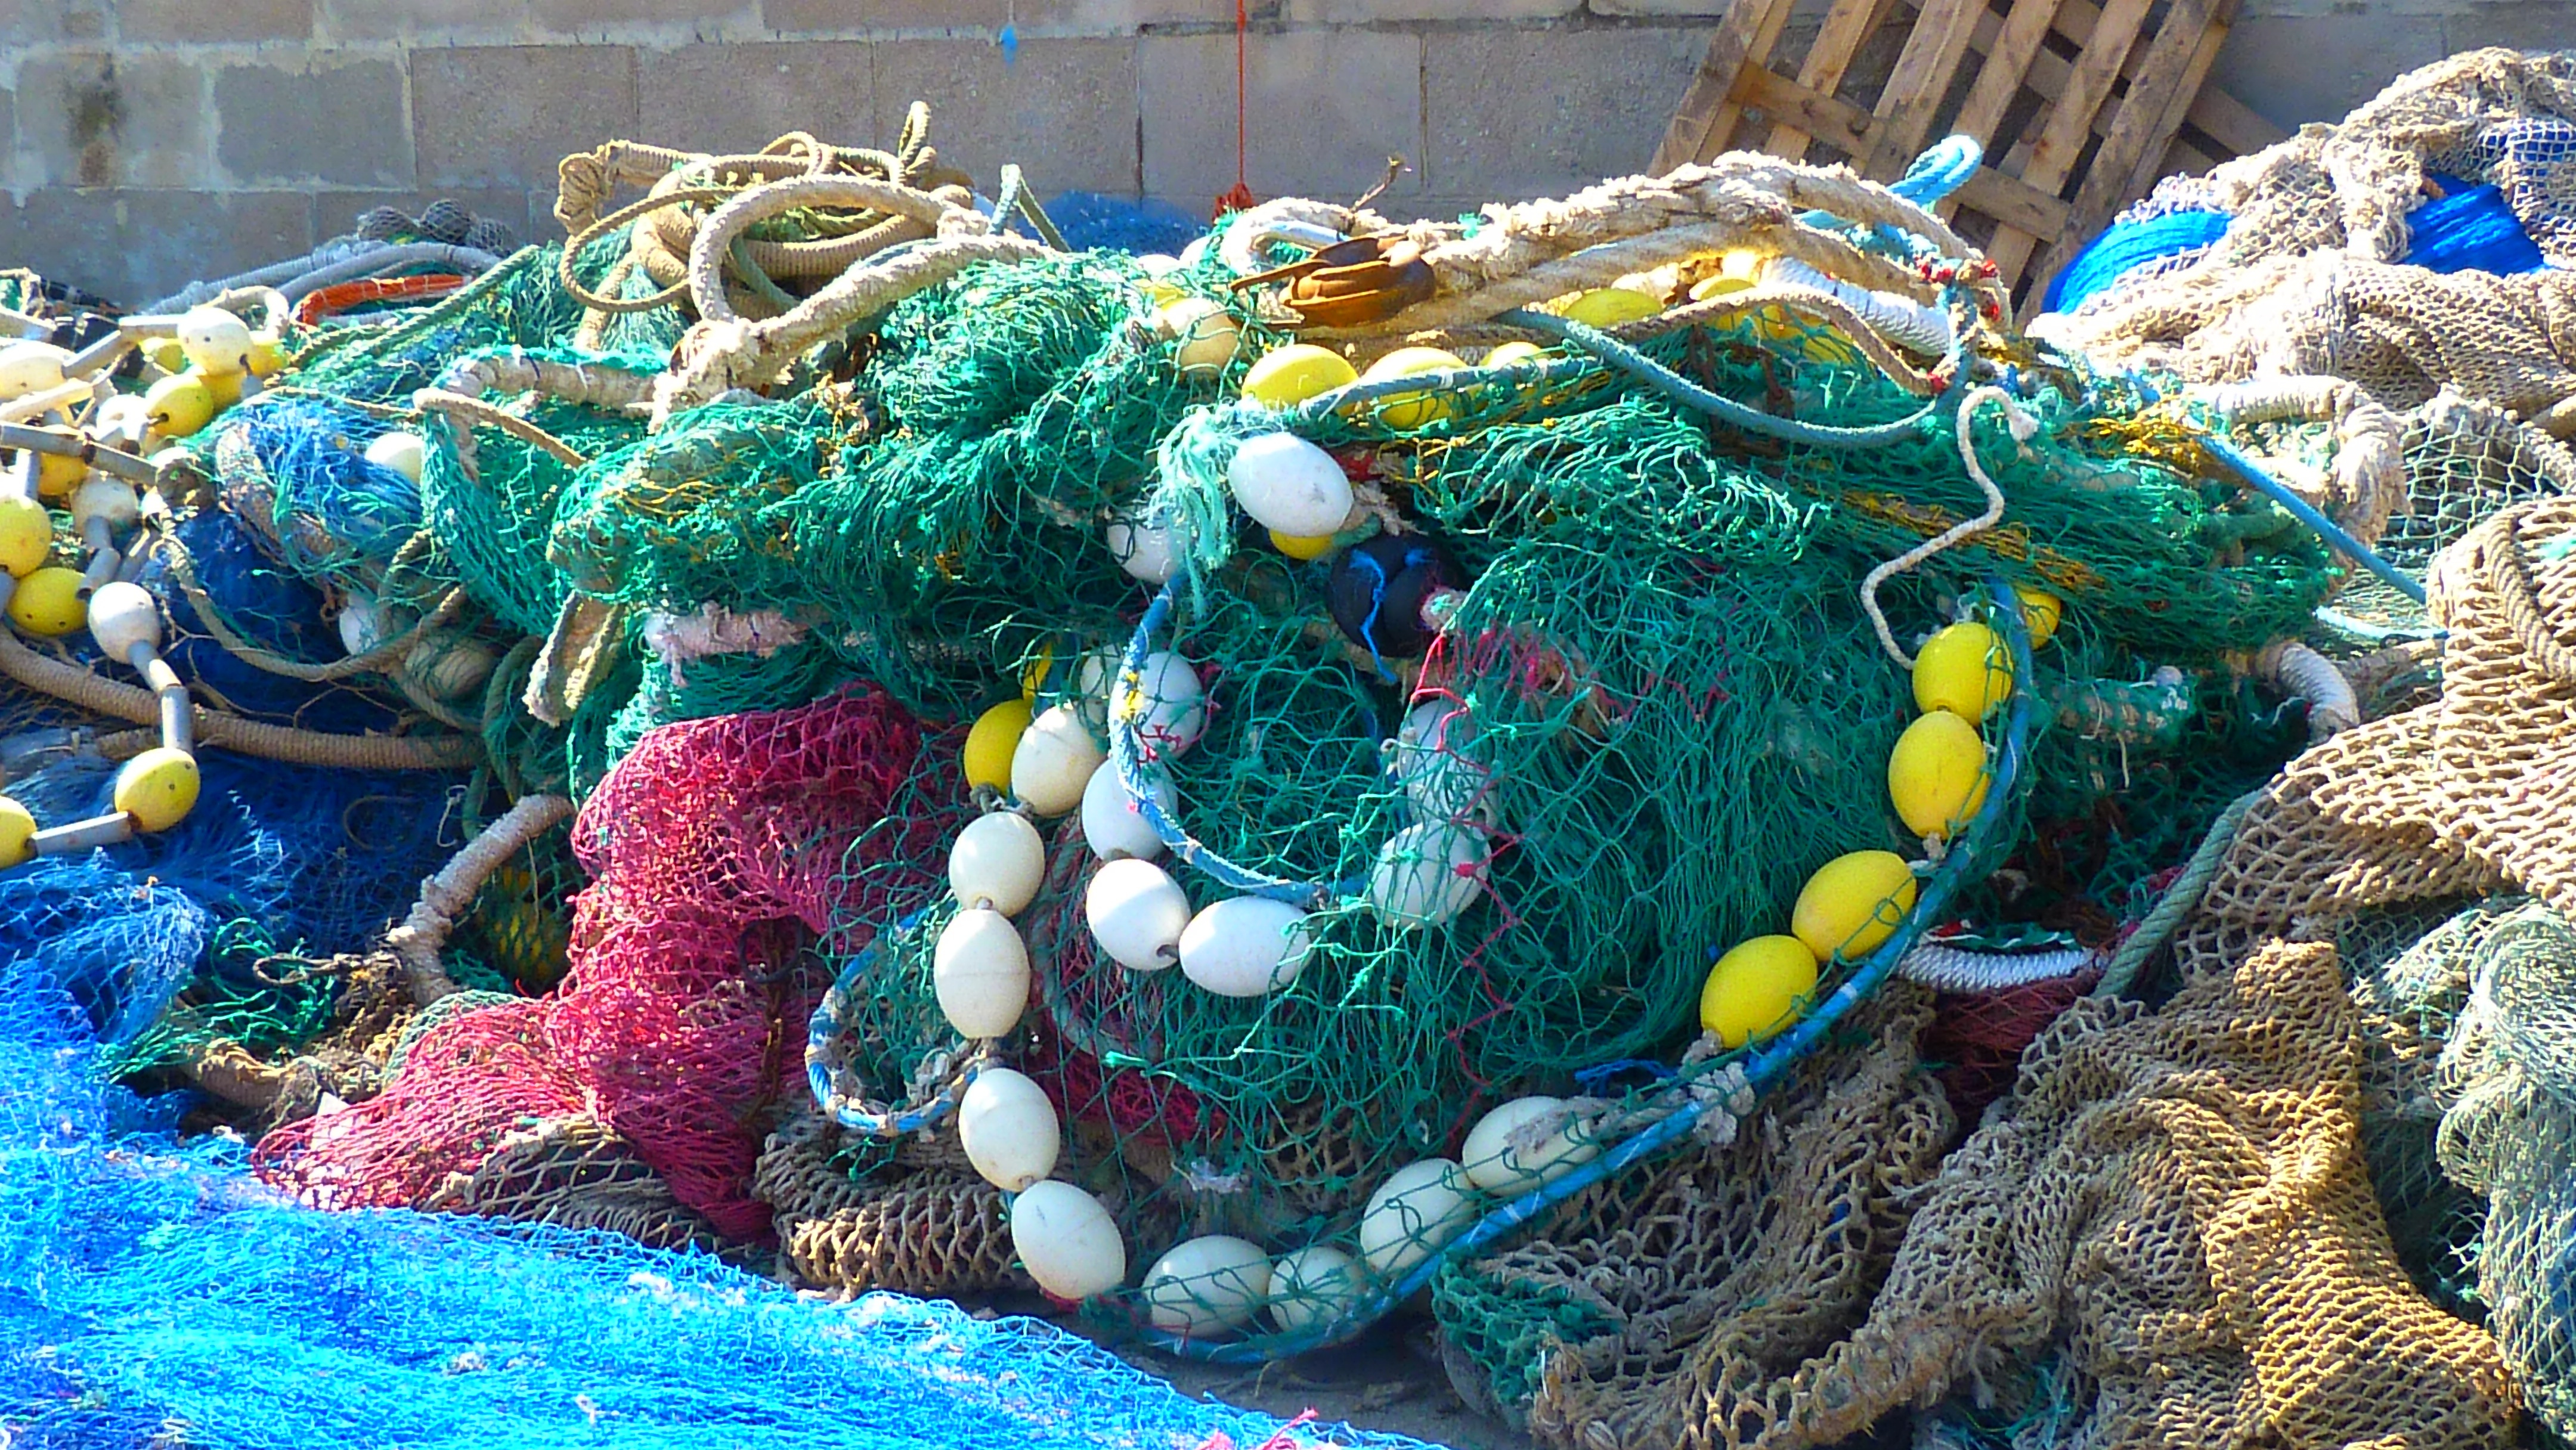
fishing, biology, port, colorful, coral reef, fishnet, picturesque, ropes, woven, marine biology